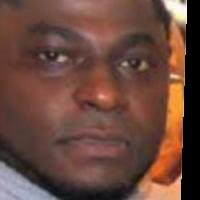
Age group: age 21-30